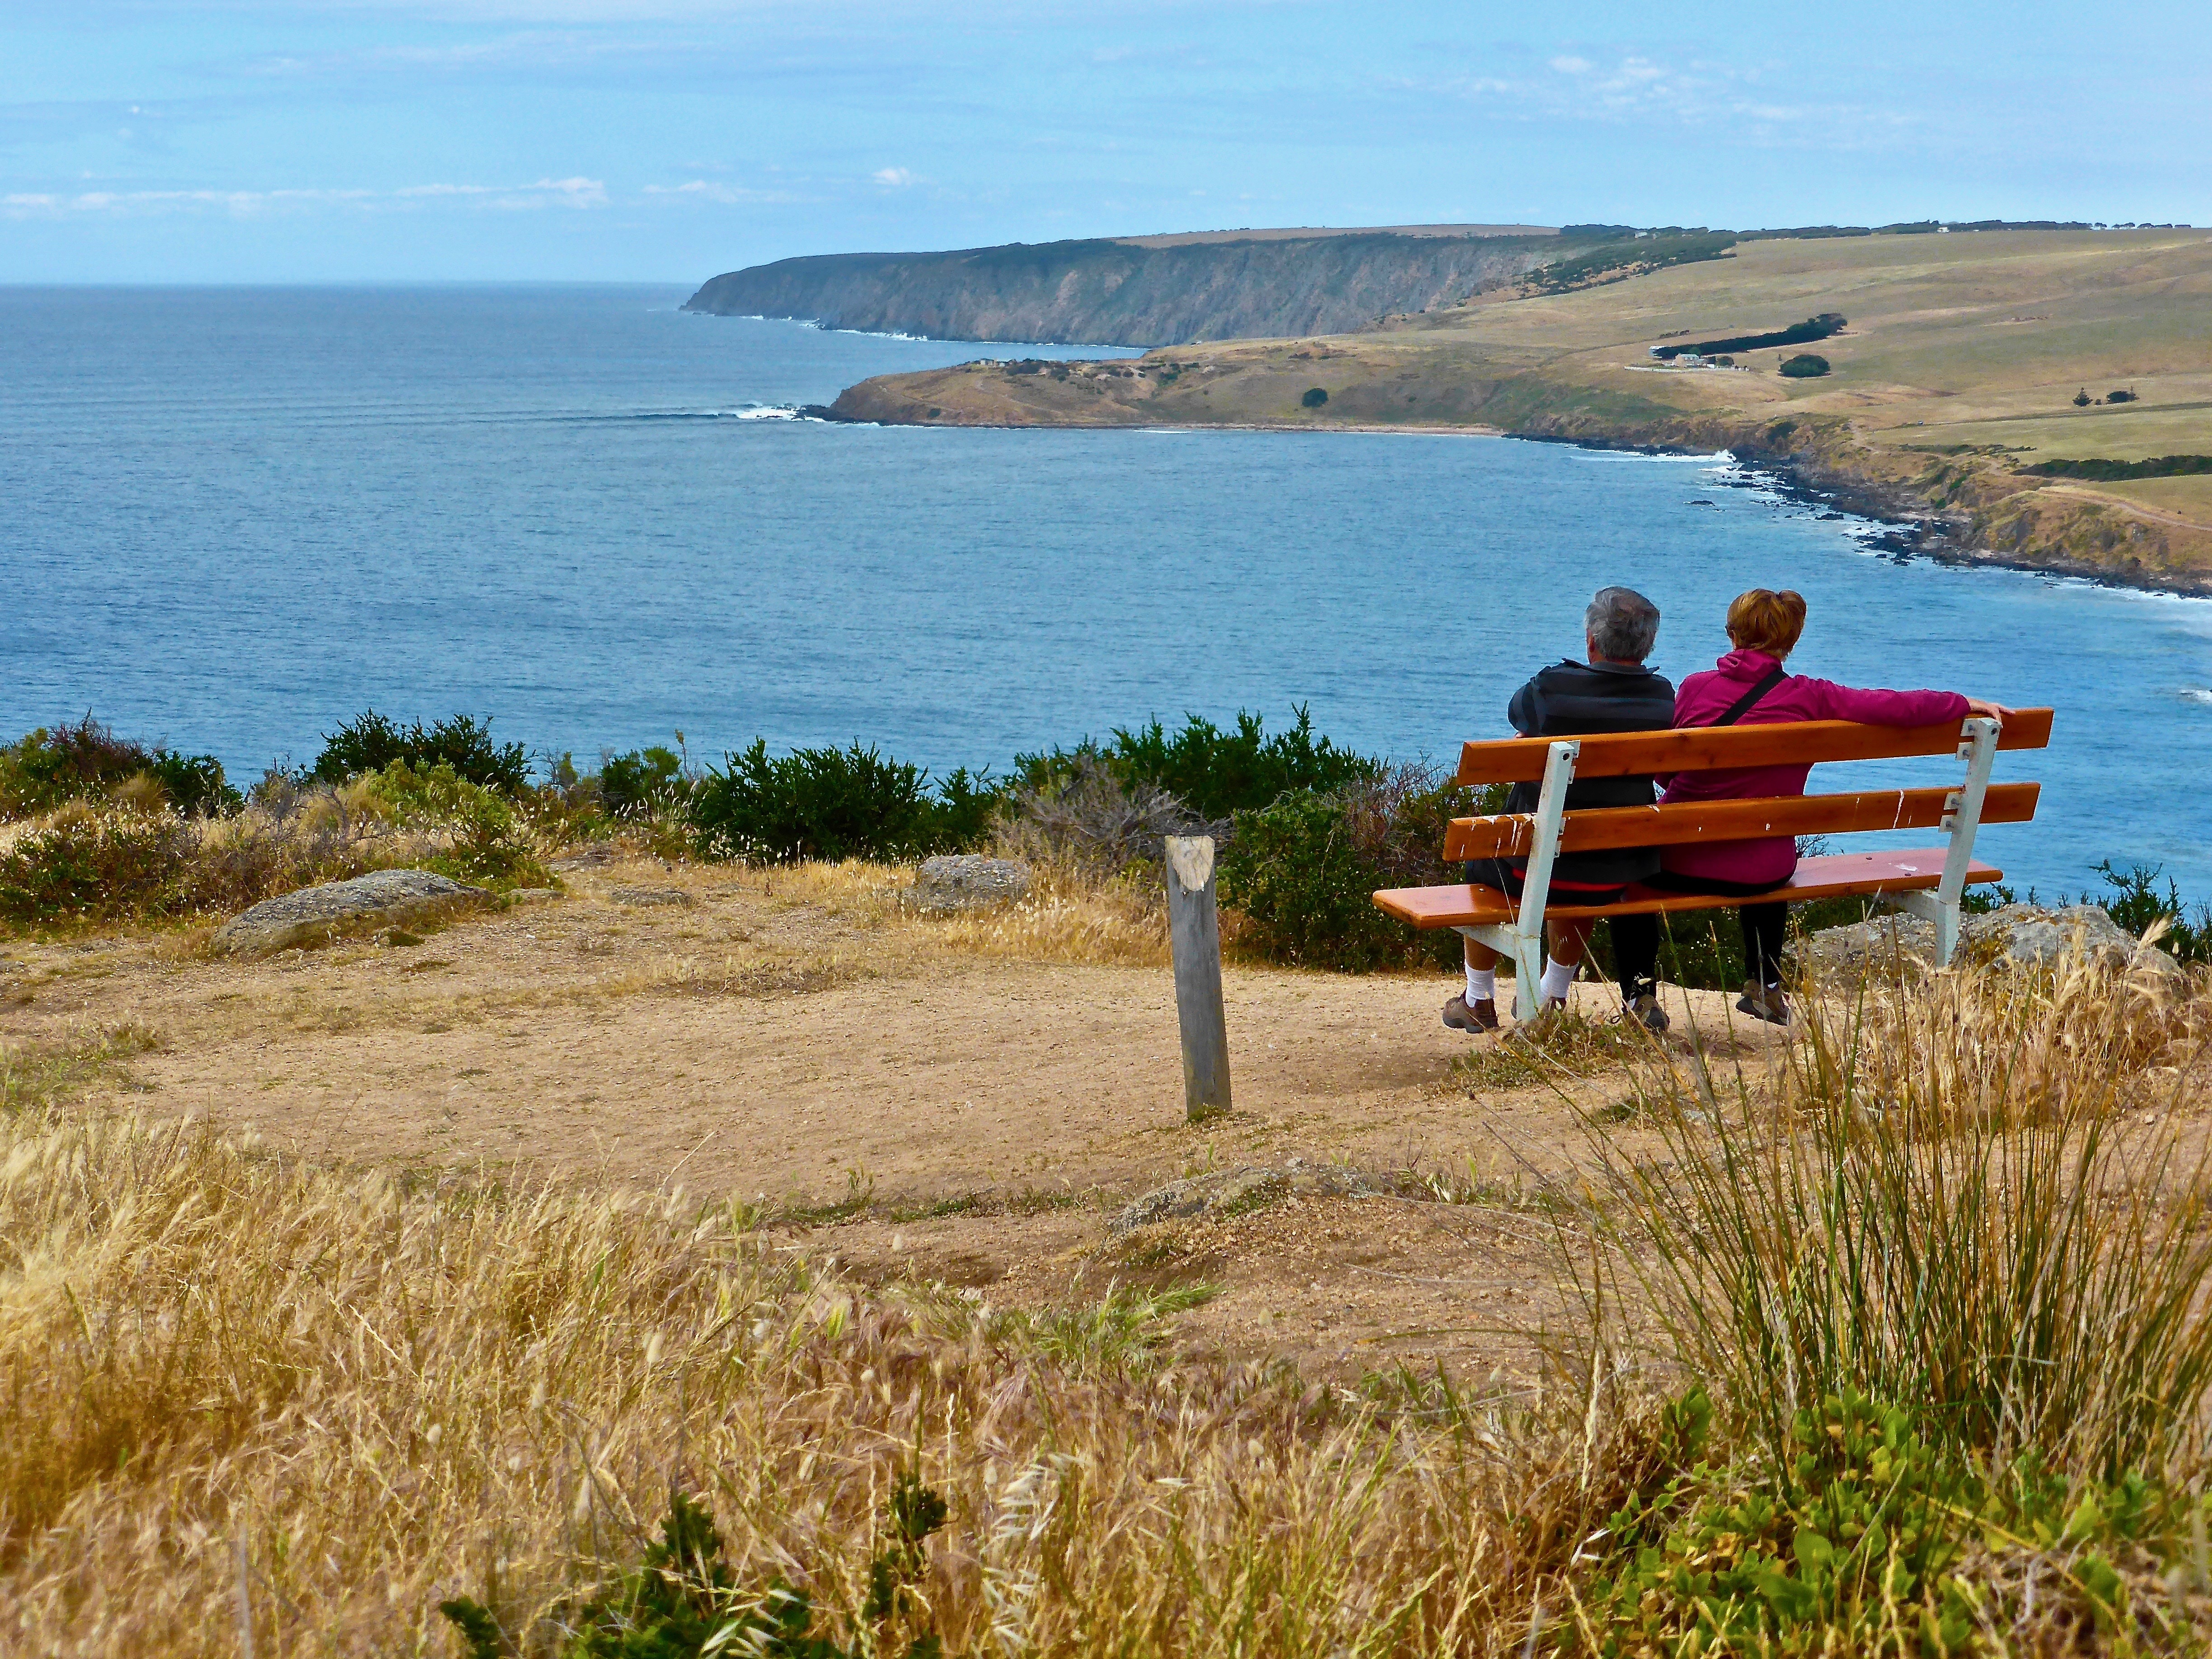
beach, sea, coast, sand, ocean, shore, lake, panorama, vacation, cliff, cove, peaceful, scenery, bay, couple, romantic, terrain, body of water, outdoors, happy, habitat, casual, ecosystem, cape, enjoying, admiring